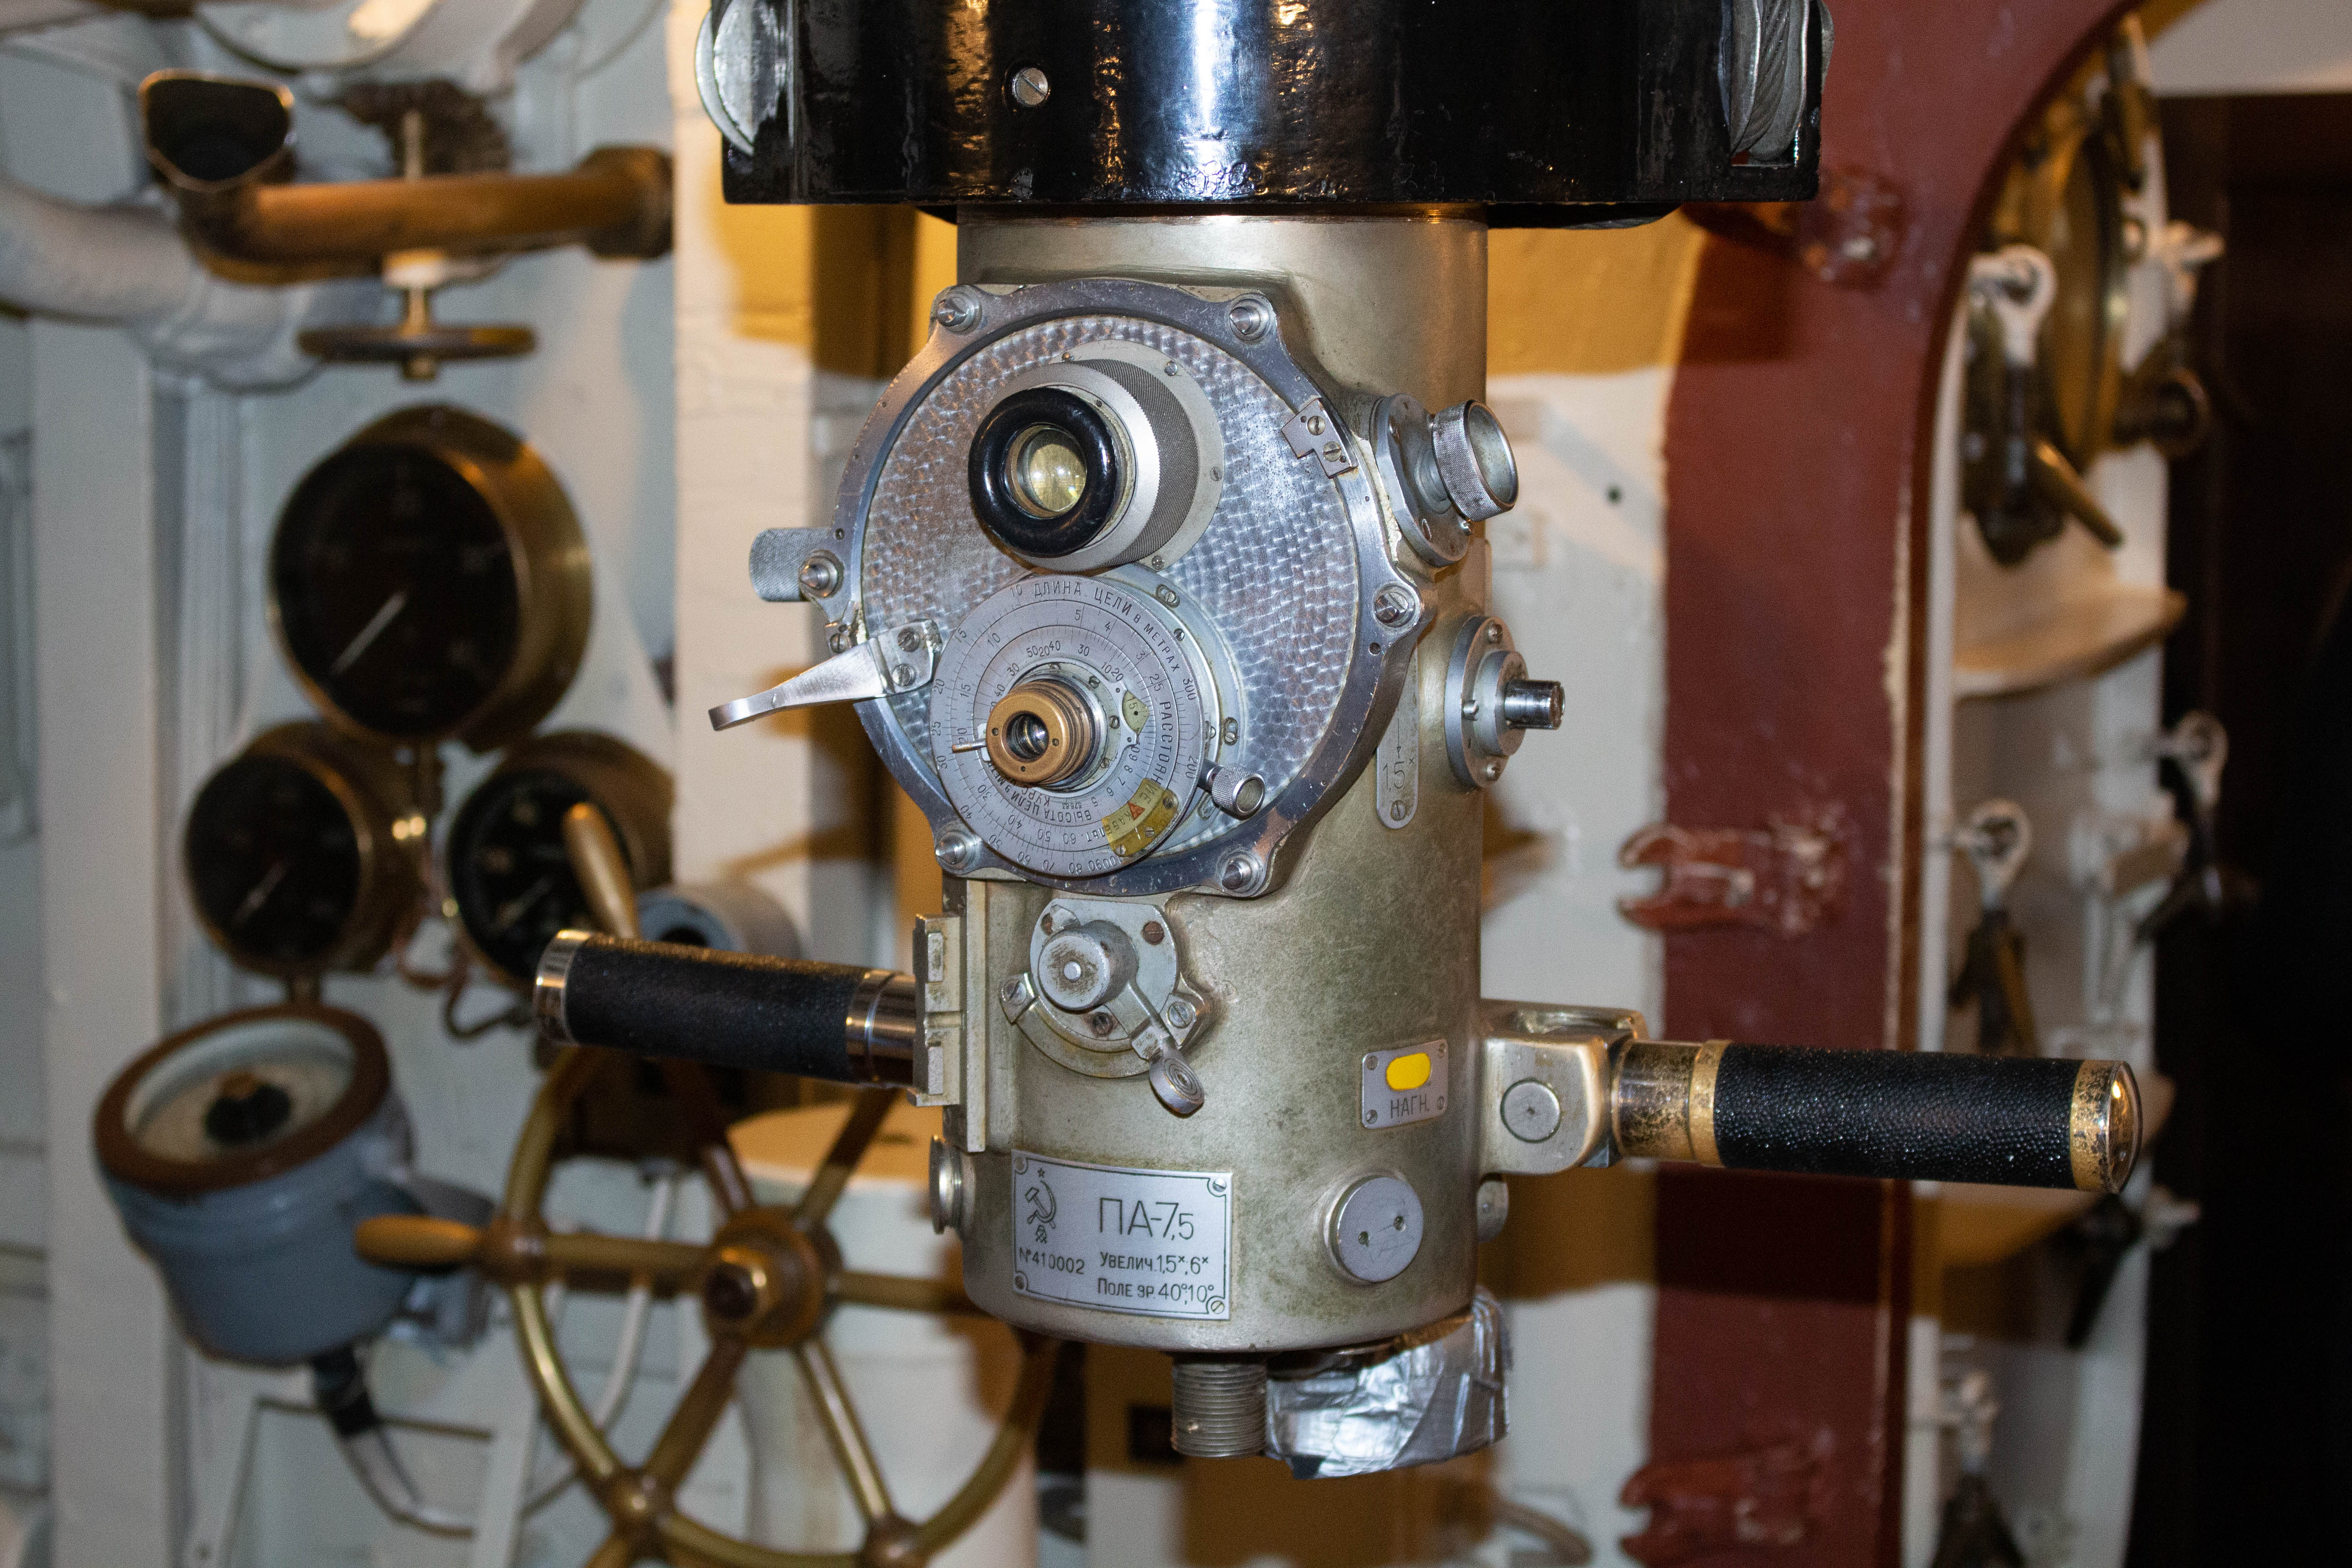
periscope, Lembit, auto part, machine, carburetor, automotive engine part